Black-and-red broadbill

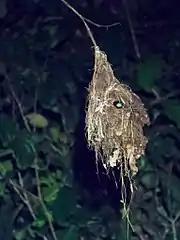
A black-and-red broadbill nest with a nesting broadbill inside

Throughout its range, nesting usually occurs in the driest months of the year: from January to August in Malaysia, from late February to June in Myanmar, in May and June in Thailand, December to August in Borneo, and March to June in Sumatra. Occupied nests have also been reported in June in Vietnam and in May in Laos, both near the end of the local dry seasons. Nests are conspicuous and usually overhang water, especially fast-moving water. They are mostly built over forest pools, rivers, and streams, and less commonly over coastal slacks, tidal mangroves, and man-made drainage ditches. Nests are occasionally built far from water, or over roads and paths. It is possible that this may be related to the feeding requirements of the species, as the necessary food to feed mates or young may only be available near water.